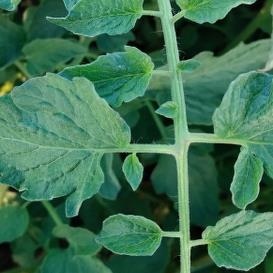
Crop: Tomato
Condition: healthy-leaf